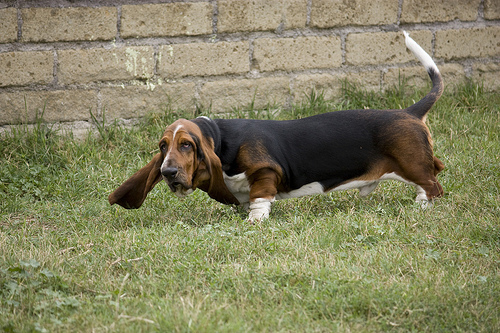
Breed: basset